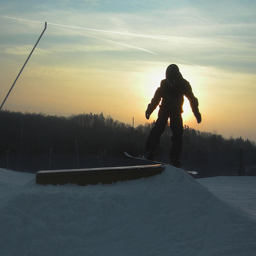
A man is on a snowboard on a snowy hill.
A person on a snowboard in the snow.
A man sets up on a hill to go snowboarding
Bundled against the weather, a snowboarder prepares to do a trick in the early morning.
A person in black jacket riding a slope on a snowboard.